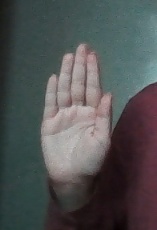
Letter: seen